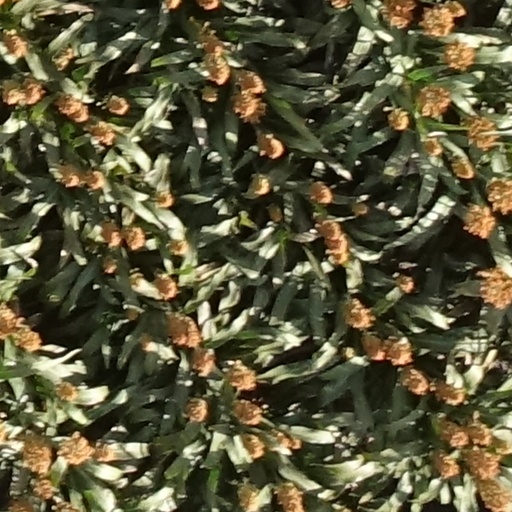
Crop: sorghum